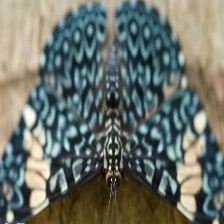
Species: RED CRACKER